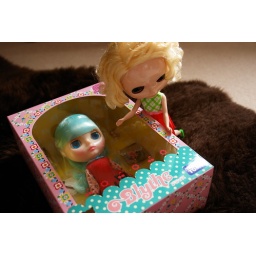
The new gerl didn't even blink.She seems rather spacey and distant in her cute pink box.